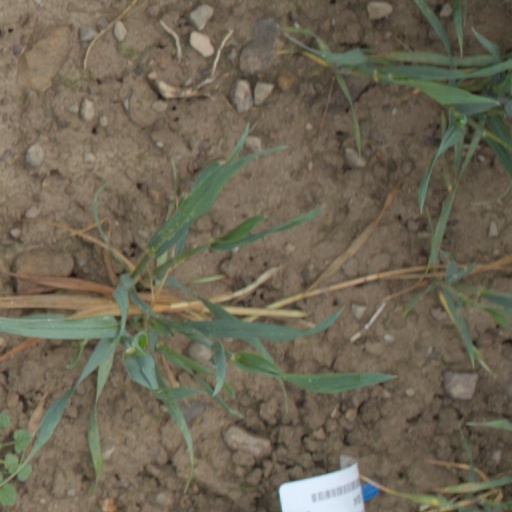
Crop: wheat